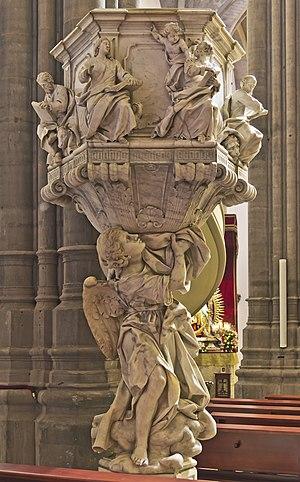
Pasquale Bocciardo est un sculpteur italien du néoclassicisme du Settecento de l'école génoise.